Alan Bennett

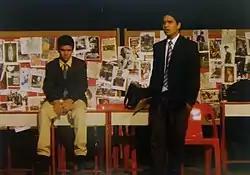
A 2007 production of Bennett's "The History Boys" at The Doon School, India.

Bennett's critically acclaimed "The History Boys" won three Laurence Olivier Awards in 2005, for Best New Play, Best Actor (Richard Griffiths), and Best Direction (Nicholas Hytner), having previously won Critics' Circle Theatre Awards and Evening Standard Awards for Best Actor and Best Play. Bennett also received the Laurence Olivier Award for Outstanding Contribution to British Theatre. "The History Boys" won six Tony Awards on Broadway, including best play, best performance by a leading actor in a play (Richard Griffiths), best performance by a featured actress in a play (Frances de la Tour) and best direction of a play (Nicholas Hytner). A film version of "The History Boys" was released in the UK in October 2006. In his 2005 prose collection "Untold Stories", Bennett wrote of the mental illness that his mother and other family members suffered.